Lucius Quintus Cincinnatus Lamar I

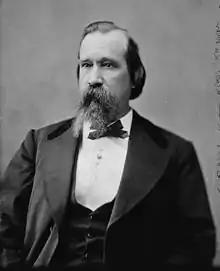
L. Q. C. Lamar II

Lucius Lamar studied law at Milledgeville, Georgia, and at Litchfield Law School in Litchfield, Connecticut. He was admitted to the Georgia bar in 1819. He set up his practice in his hometown of Milledgeville. After getting established, he married and started a family.